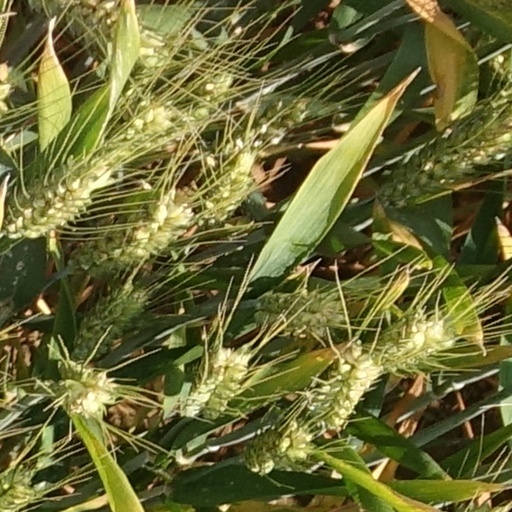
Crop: wheat